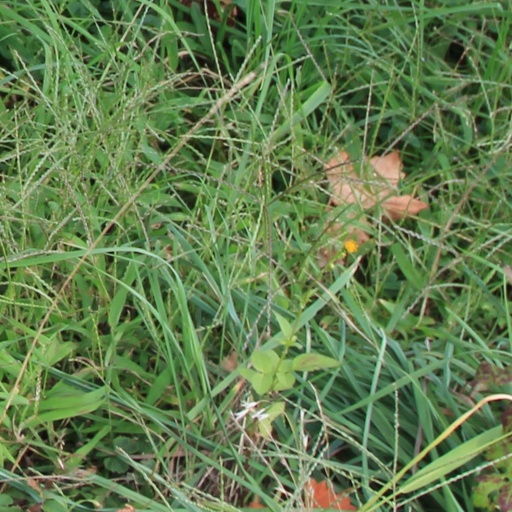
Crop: grape